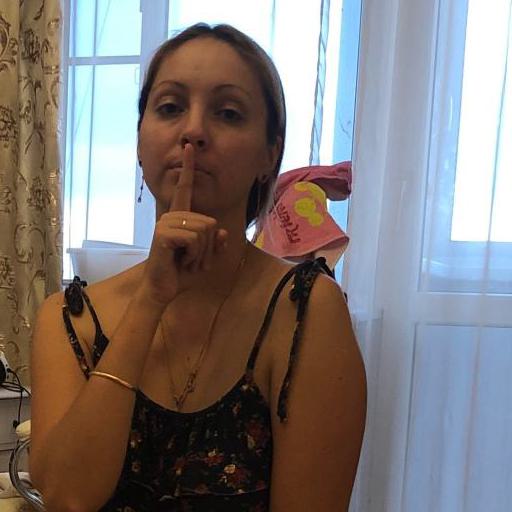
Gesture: mute